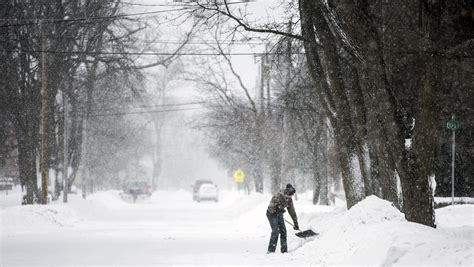
Weather: snow or frosty